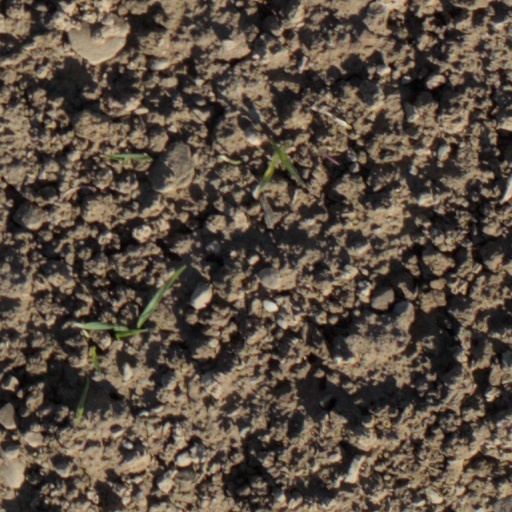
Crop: wheat